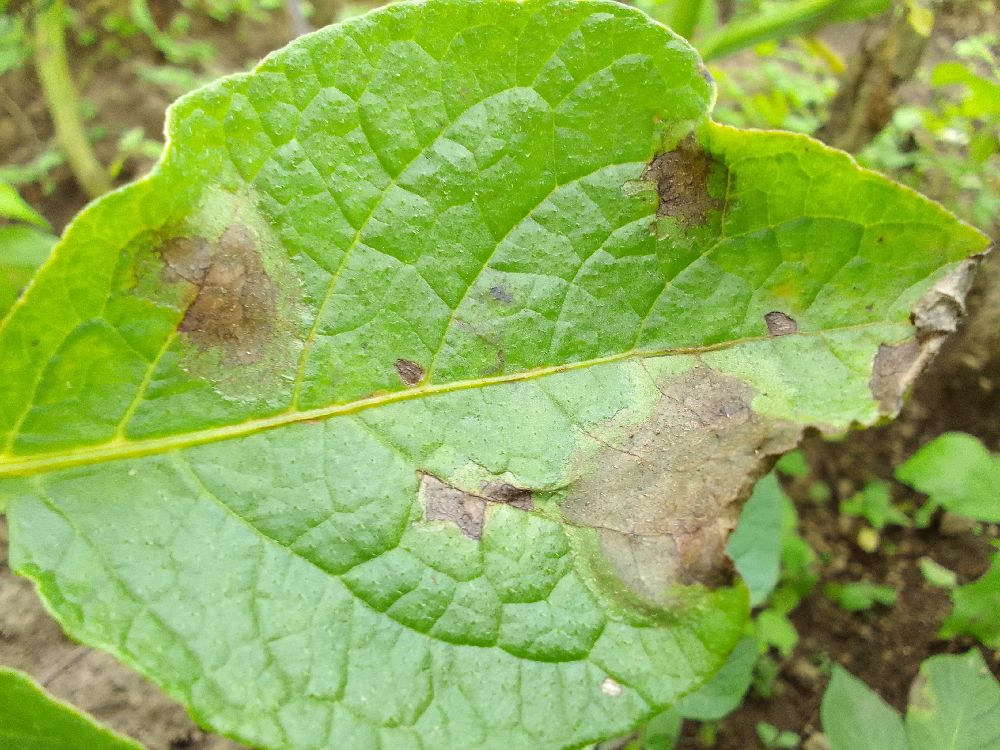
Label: Late blight